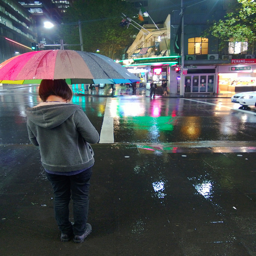
A woman is on a rainy dark street with an umbrella.
A woman with a bright umbrella stands on a rainy street corner.
A lady walking outside in the rain at night.
Girl with umbrella standing in the rain on a city street.
A person holding an umbrella walks down a wet city street at night.